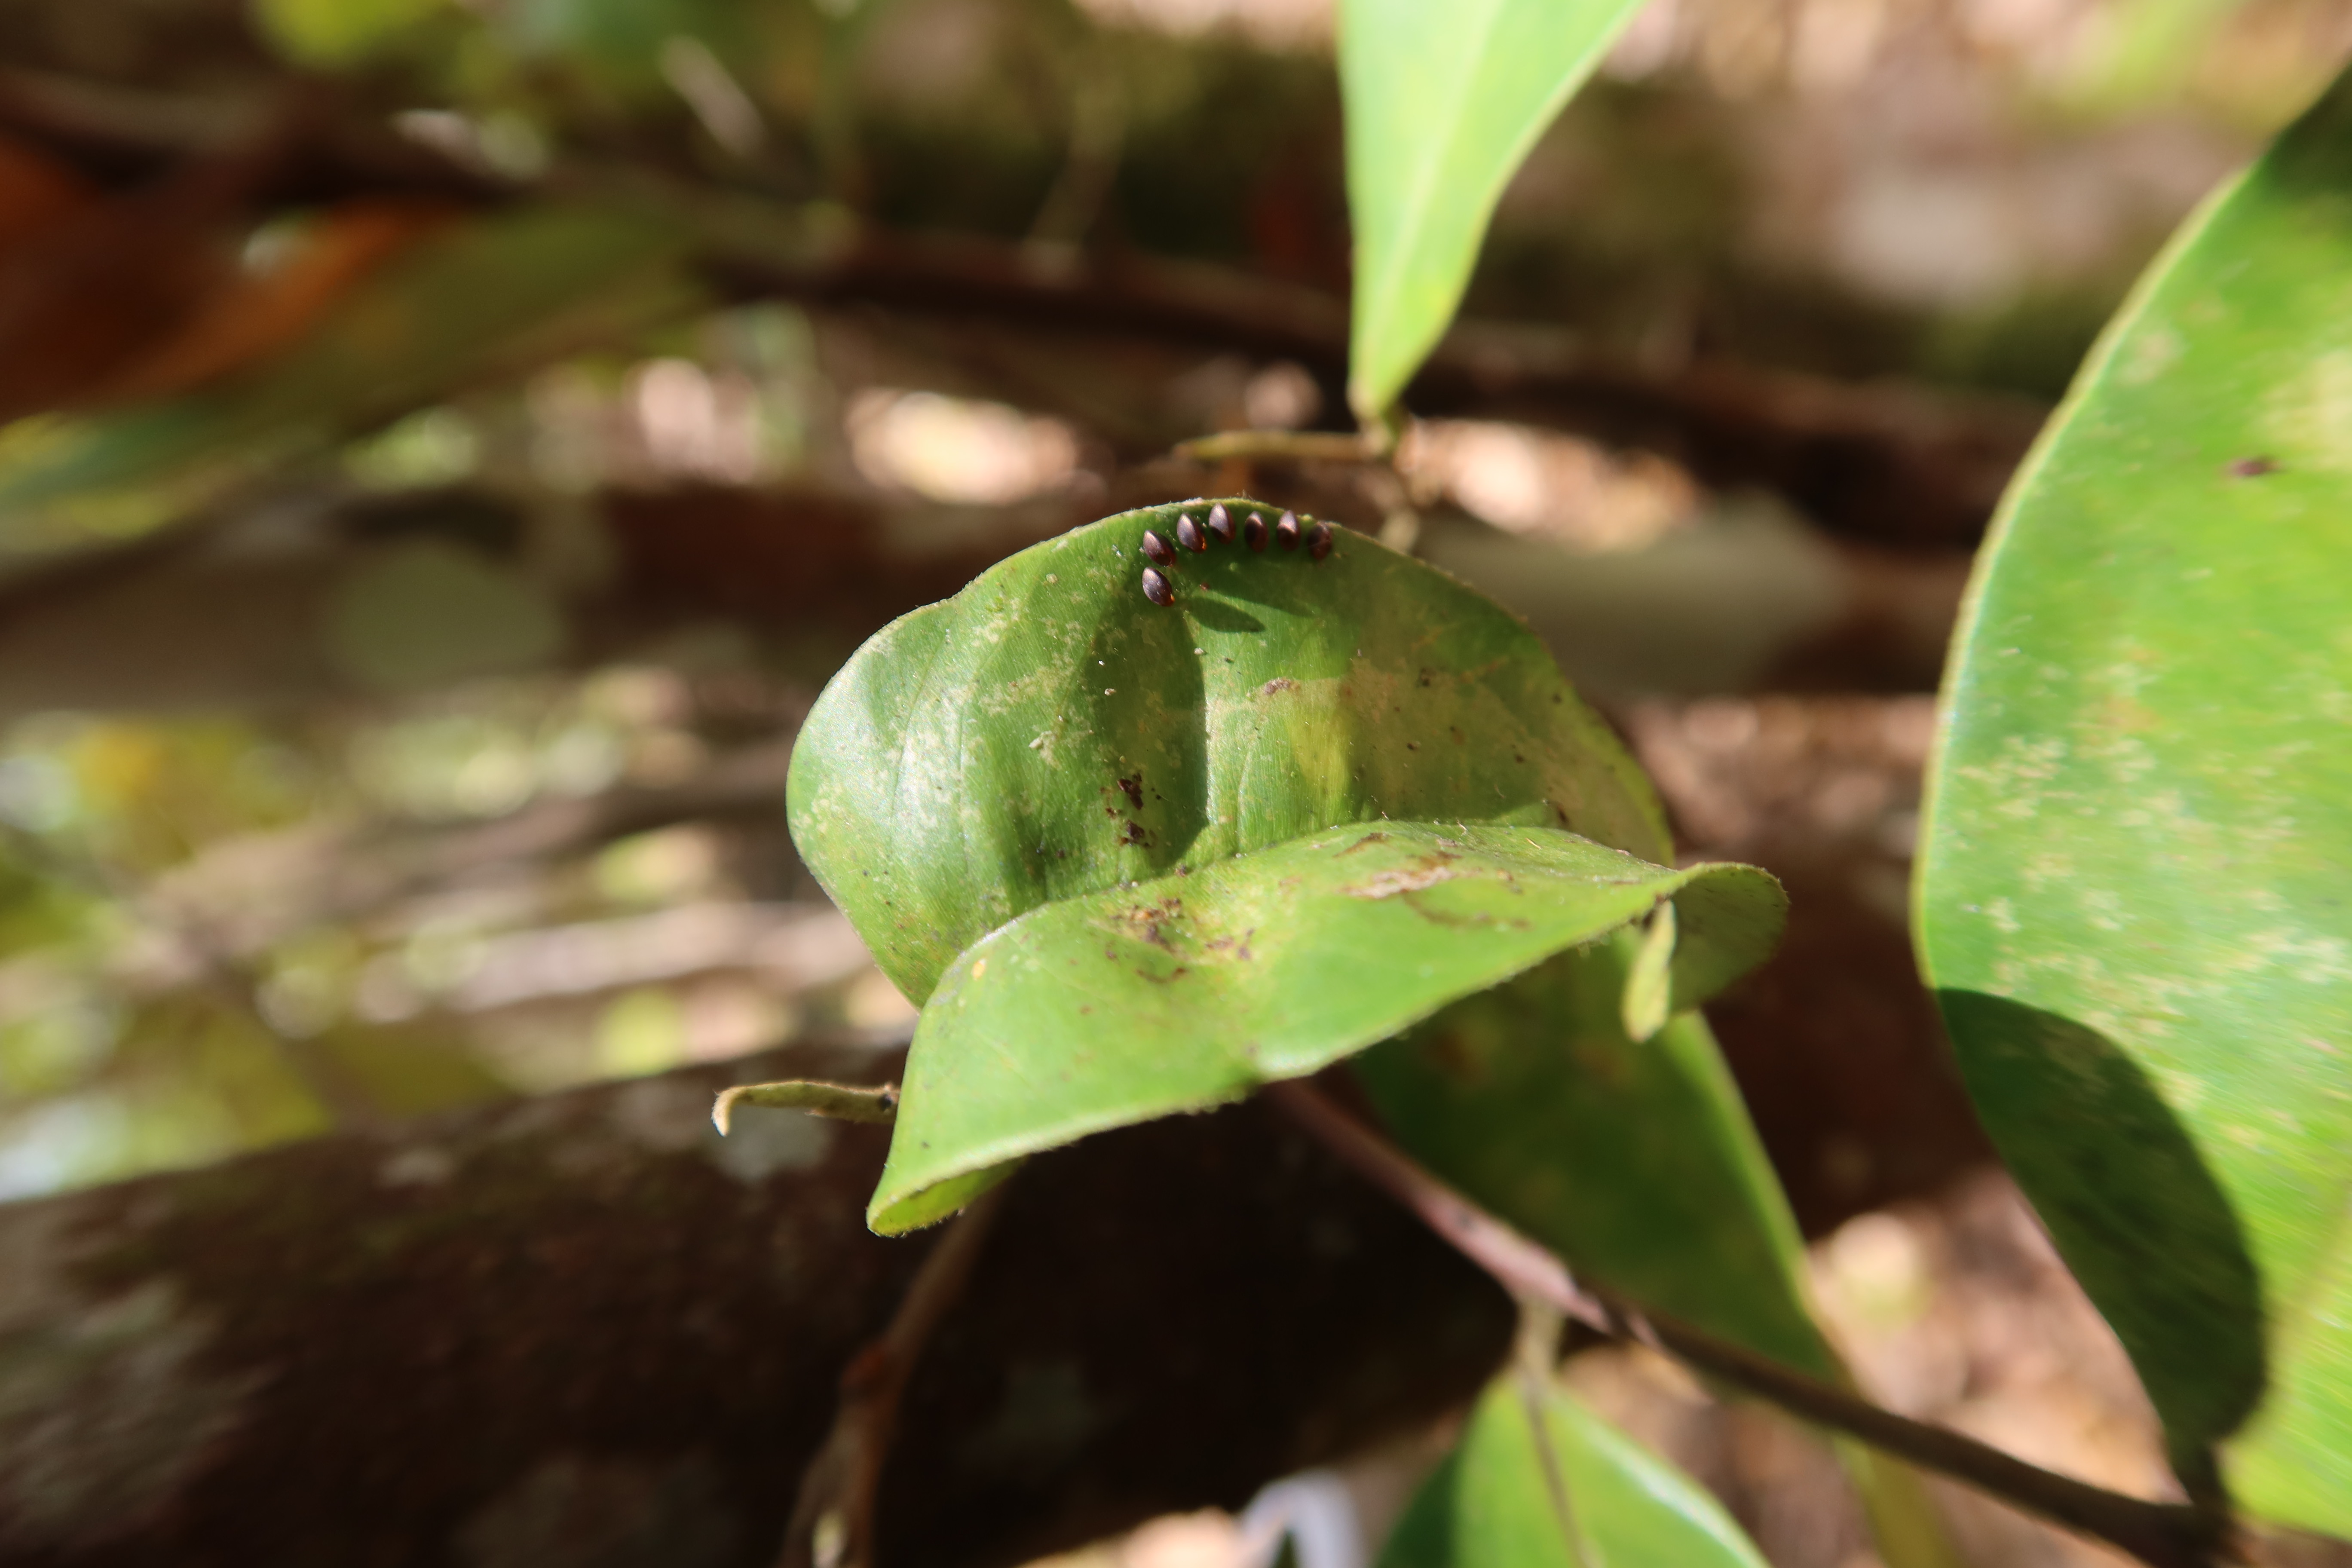
Label: Scale insect